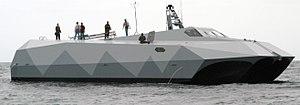
Le programme Littoral Combat Ship est un programme de construction de frégates légères furtives de l’US Navy, duquel sont issues les classes Freedom et Independence.